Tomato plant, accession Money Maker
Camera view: horizontal (90 deg, fisheye); turntable rotation: 30 degrees
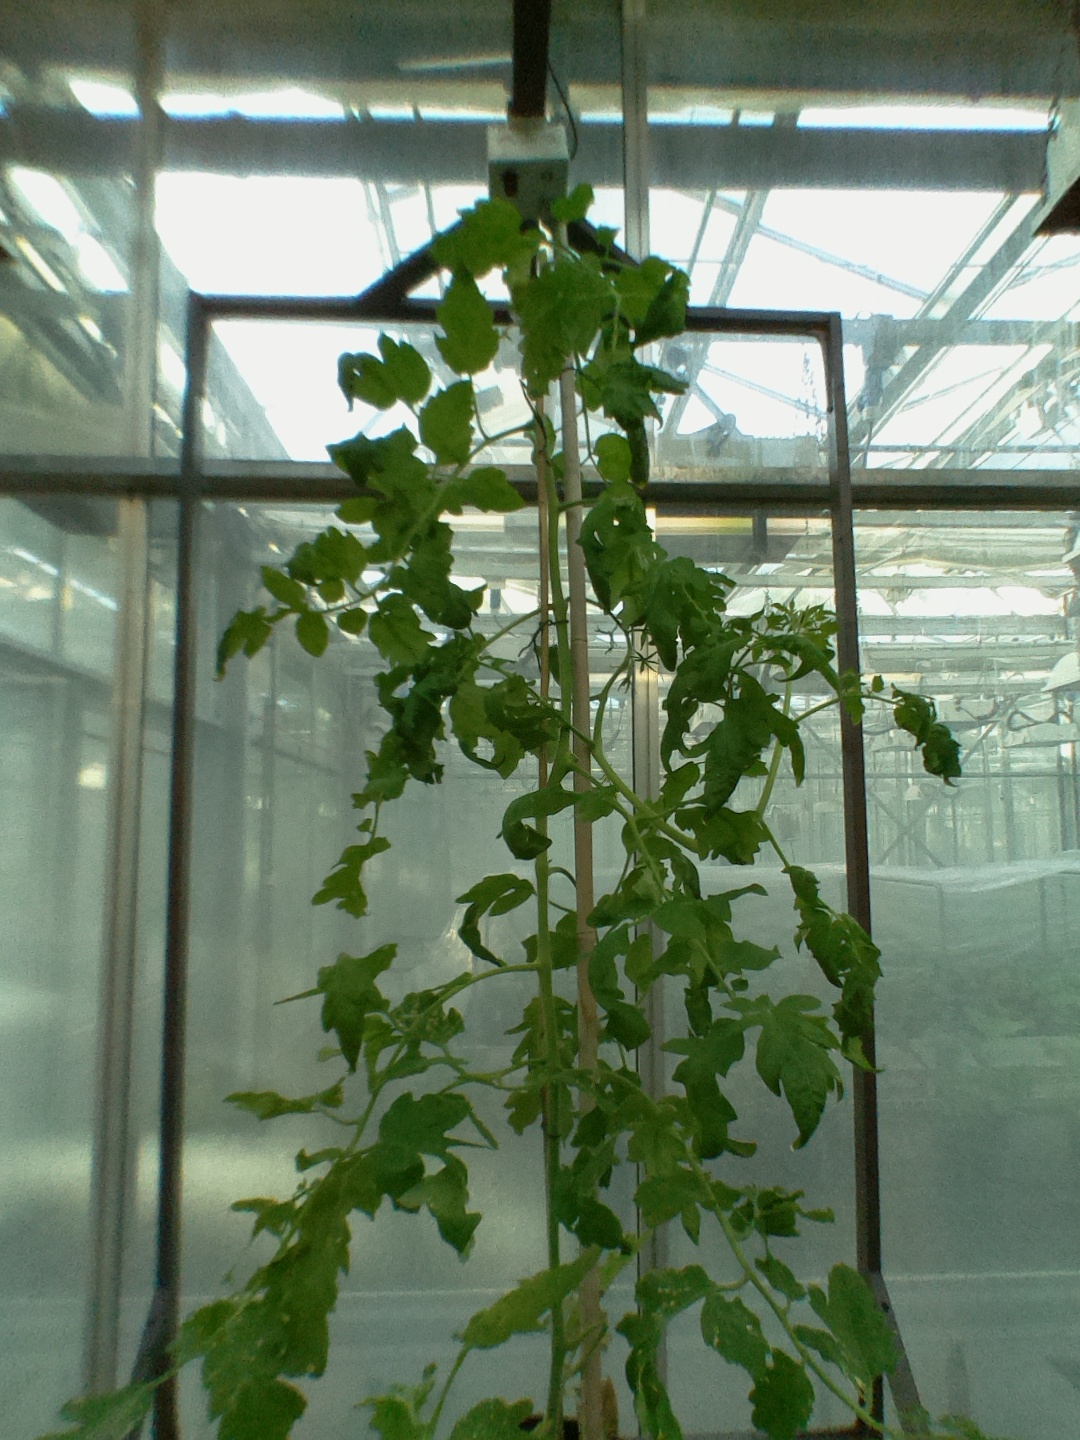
BBCH growth stage 70: Fruits at the main stem or branches visibles